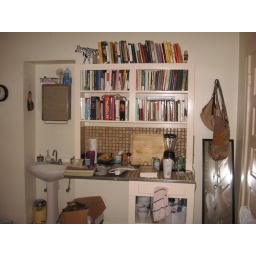
do your dishes in the bathroom sink, keep your books on the kitchen shelves